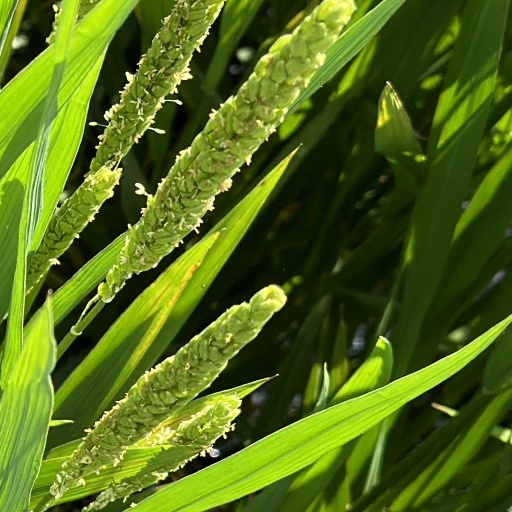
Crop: rice